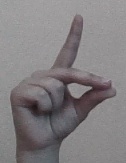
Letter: ta